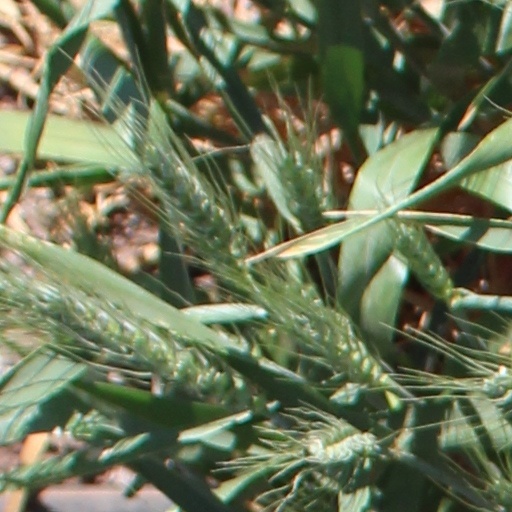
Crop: wheat